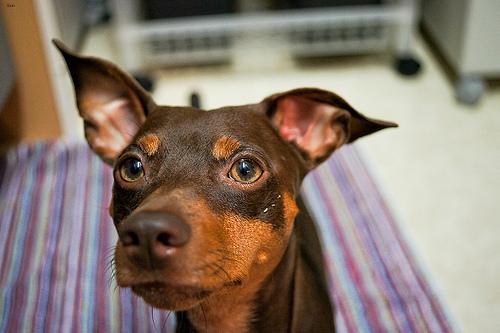
Breed: miniature pinscher